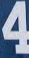
Number: 4